Duquesne University

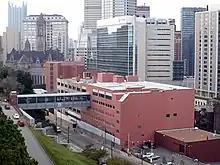
Fisher Hall is located across Forbes Avenue from the main part of Duquesne's campus.

Duquesne University has more than tripled in size from its early site on Boyd's Hill to its present main campus in Pittsburgh's Uptown neighborhood. Of the 31 buildings that make up the Bluff campus, several are recent constructions or renovations, including a health sciences facility (Rangos Hall), two recording studios, two parking garages, a multipurpose recreation center (Power Center), and a theater-classroom complex (Bayer Hall).